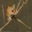
Label: mouse